Vernon Fiddler

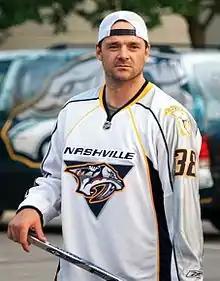
Fiddler in 2009

Undrafted, Fiddler played in the Western Hockey League with the Kelowna Rockets and the Medicine Hat Tigers before turning pro in 2001. As a free agent, Fiddler played the 2001–02 season with the Roanoke Express of the ECHL and the Norfolk Admirals of the American Hockey League.